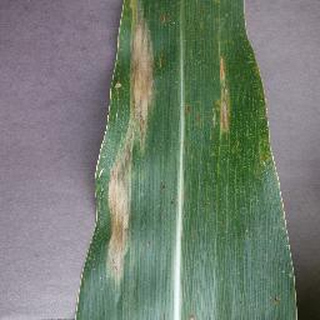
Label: corn_northern_leaf_blight